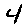
Label: 4